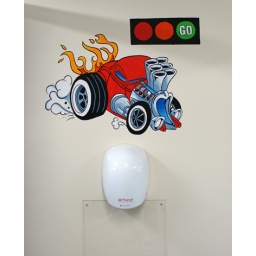
This is a close-up of the end wall in this toilet. I painted a hot-rod car with the drag racing lights.